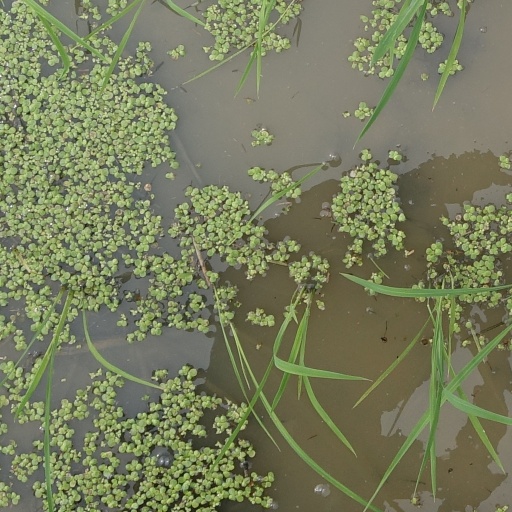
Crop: rice